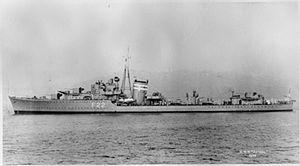
Le HMS Juno (F46) est un destroyer de la classe J construit pour la Royal Navy. Lancé le 8 décembre 1938 et armé en août 1939, il intègre la Mediterranean Fleet. Lorsque la Seconde Guerre mondiale éclate, il participe aux batailles de Punta Stilo et du cap Matapan. Le 21 mai 1941, durant la bataille de Crète, le Juno est coulé au sud de la Crète par un bombardier italien CANT Z.1007.
La classe J, K et N est une série de 24 destroyers construite pour la Royal Navy et lancée en 1938.
Le HMS Jackal est un destroyer de classe J en service dans la Royal Navy pendant la Seconde Guerre mondiale.